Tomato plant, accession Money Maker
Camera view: horizontal (90 deg, fisheye); turntable rotation: 240 degrees
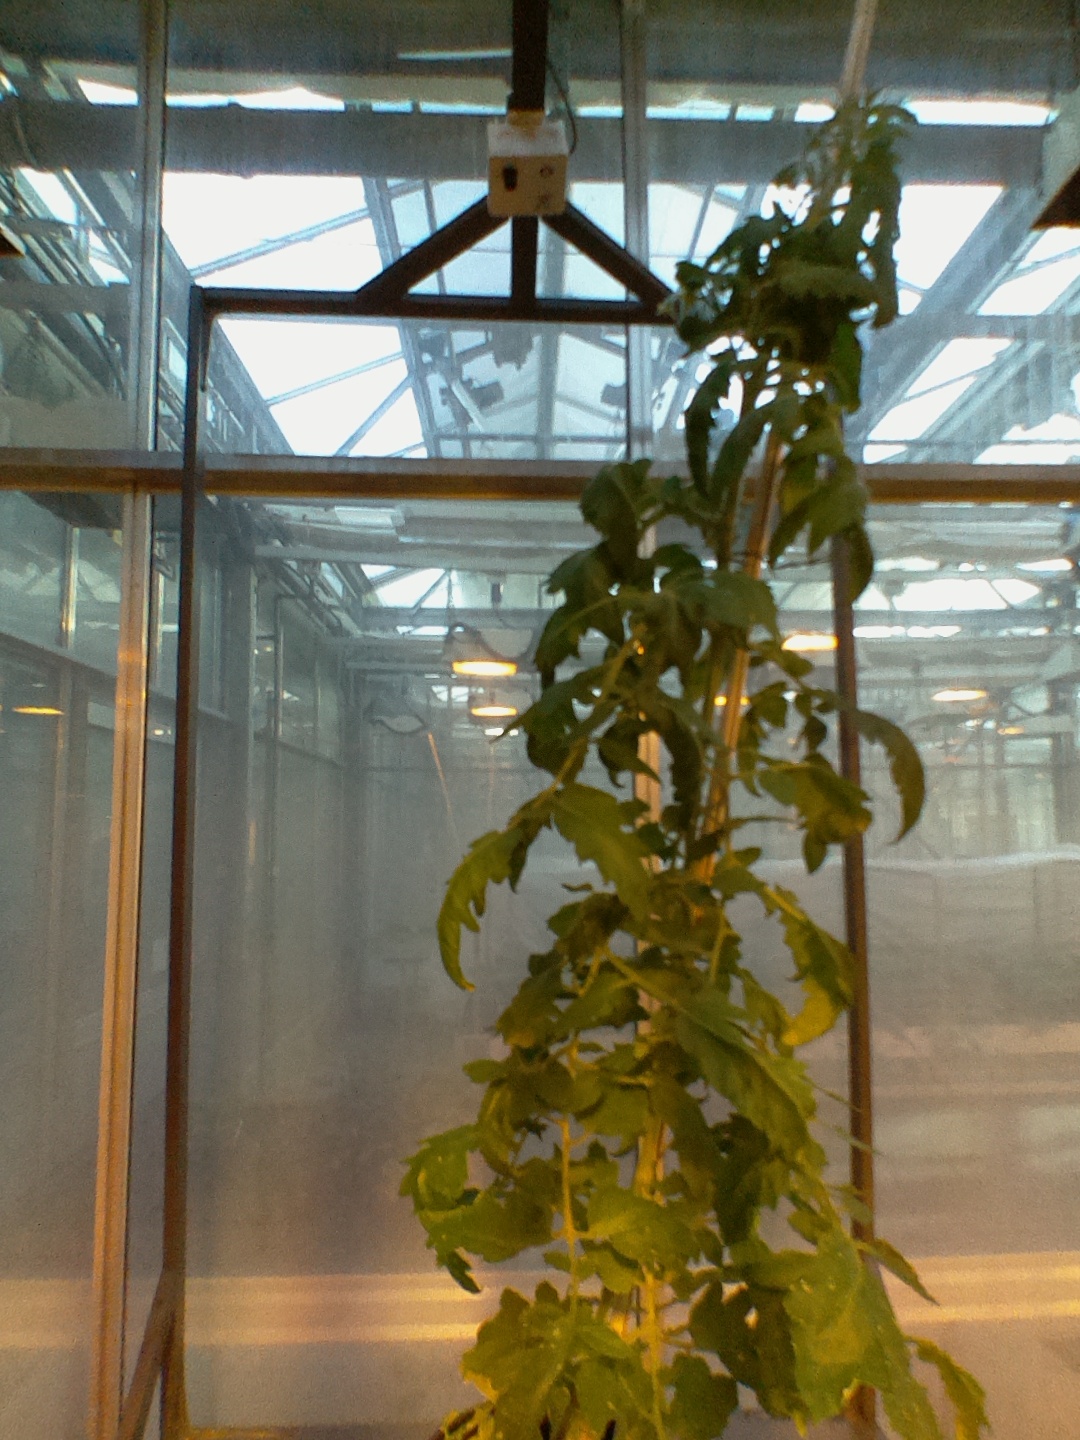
BBCH growth stage 68: Full flowering, 80%-90% of flowers open, more petals falling